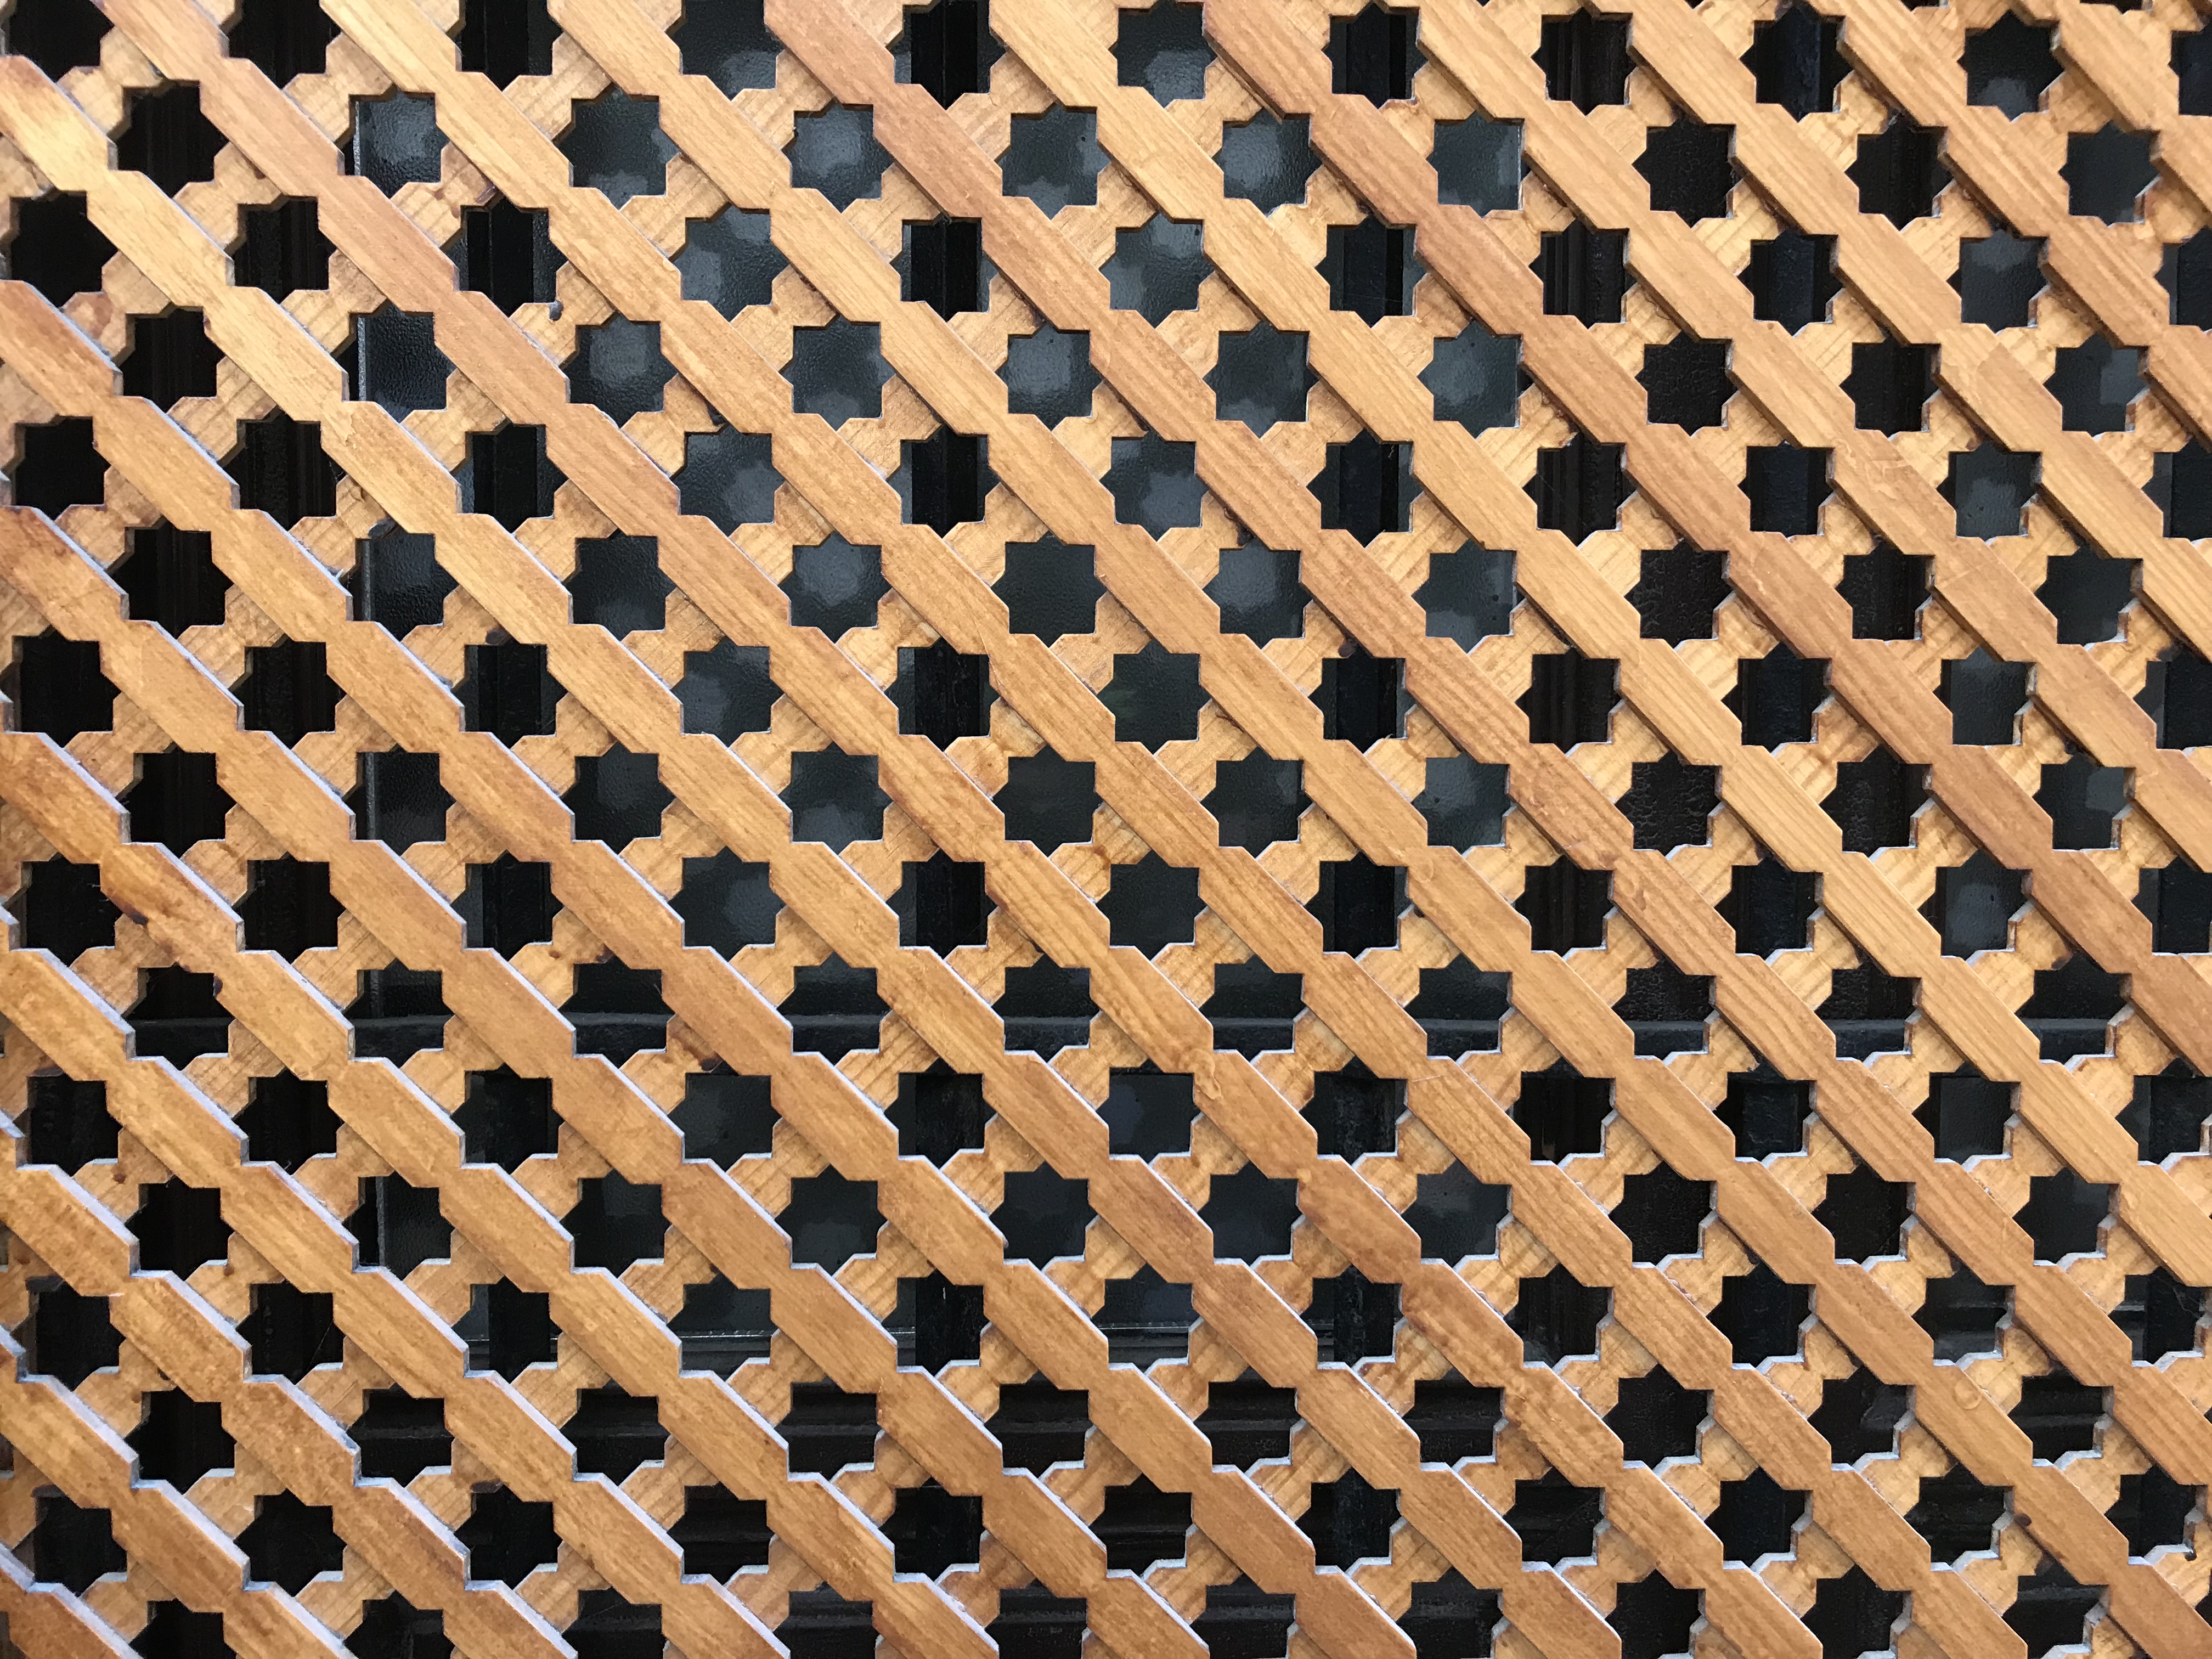
texture, patterns, wood, brown, pattern, orange, tan, parallel, beige, design, symmetry, visual arts, wallpaper, motif